Lumbini Provincial Hospital

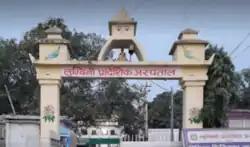

Lumbini Provincial Hospital is a government hospital located in Butwal in Lumbini Province of Nepal. The hospital is considered a crucial resource for healthcare to poor citizens who cannot afford private hospitals.It has extended its services from Lumbini Zone to Lumbini Province. It is reffed as one of the biggest hospital in Nepal. Indian people living near the Indo-Nepal border also takes advantage of this hospital service.